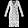
Label: Dress